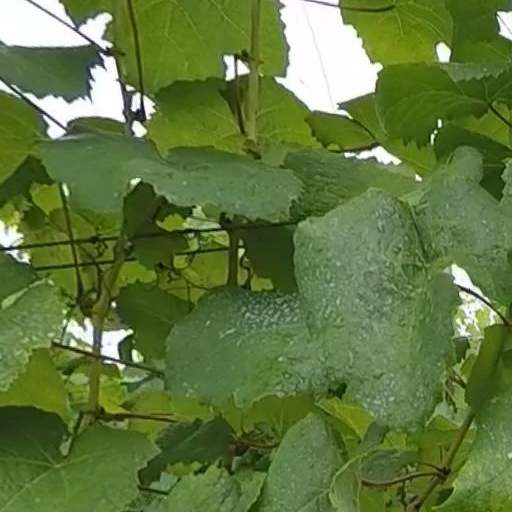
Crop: grape